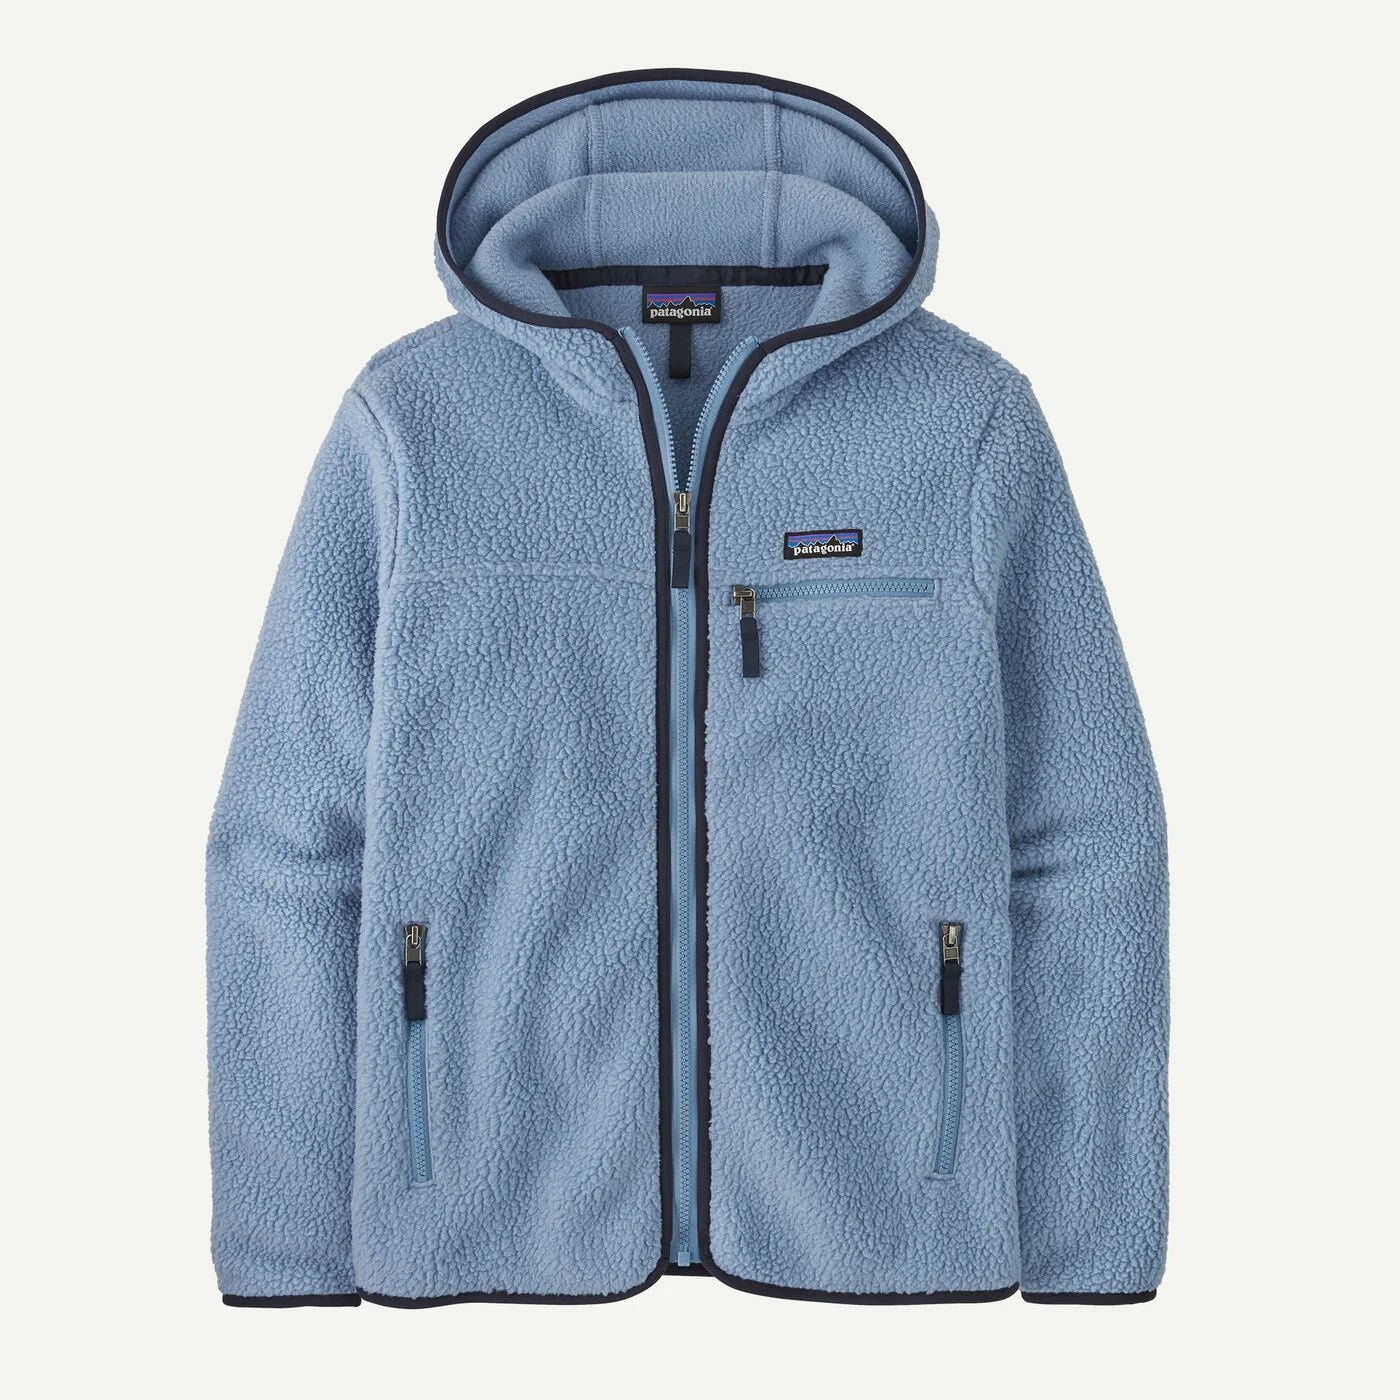
W's Retro Pile Hoody
Influenced by our fleece heritage, but made modern with 100% recycled polyester double-sided shearling, this full-zip hoody provides ultimate softness and warmth. Made in a Fair Trade Certified™ factory. 100% Recycled Polyester Double-Sided Shearling Made from plush 100% recycled polyester double-sided shearling fleece for easy-wearing warmth Warm Hood Construction Full-zip hoody with a tall collar incorporated into the three-panel hood construction for extra warmth Pocket Details One chest pocket and two handwarmer pockets are mesh-lined and secure with zippers and webbing pulls Elastic Binding on Hood, Cuffs, Hem and Front Zipper Elastic binding on the hood opening, center-front zipper, cuffs and hem Retro Aesthetic Front and back yoke completes the throwback aesthetic Fit Details Hip length; straight side seams Supporting the People Who Made This Product Made in a Fair Trade Certified™ factory, which means the people who made this product earned a premium for their labor fabricDesc - en Body: 8.7-oz Polartec® 100% recycled polyester double-sided shearling fleece. Pocket bags: 3.5-oz 100% recycled polyester brushed mesh. Fabrics are certified as bluesign® approved. Made in a Fair Trade Certified™ factory. Care Instructions: Machine Wash Cold, Do Not Bleach, Tumble Dry Low, Do Not Iron Country of Origin Made in Sri Lanka. Weight 476 g (16.8 oz)
Brand: Patagonia®
Category: Apparel & Accessories > Clothing > Activewear > Activewear Sweatshirts & Hoodies > Hoodies